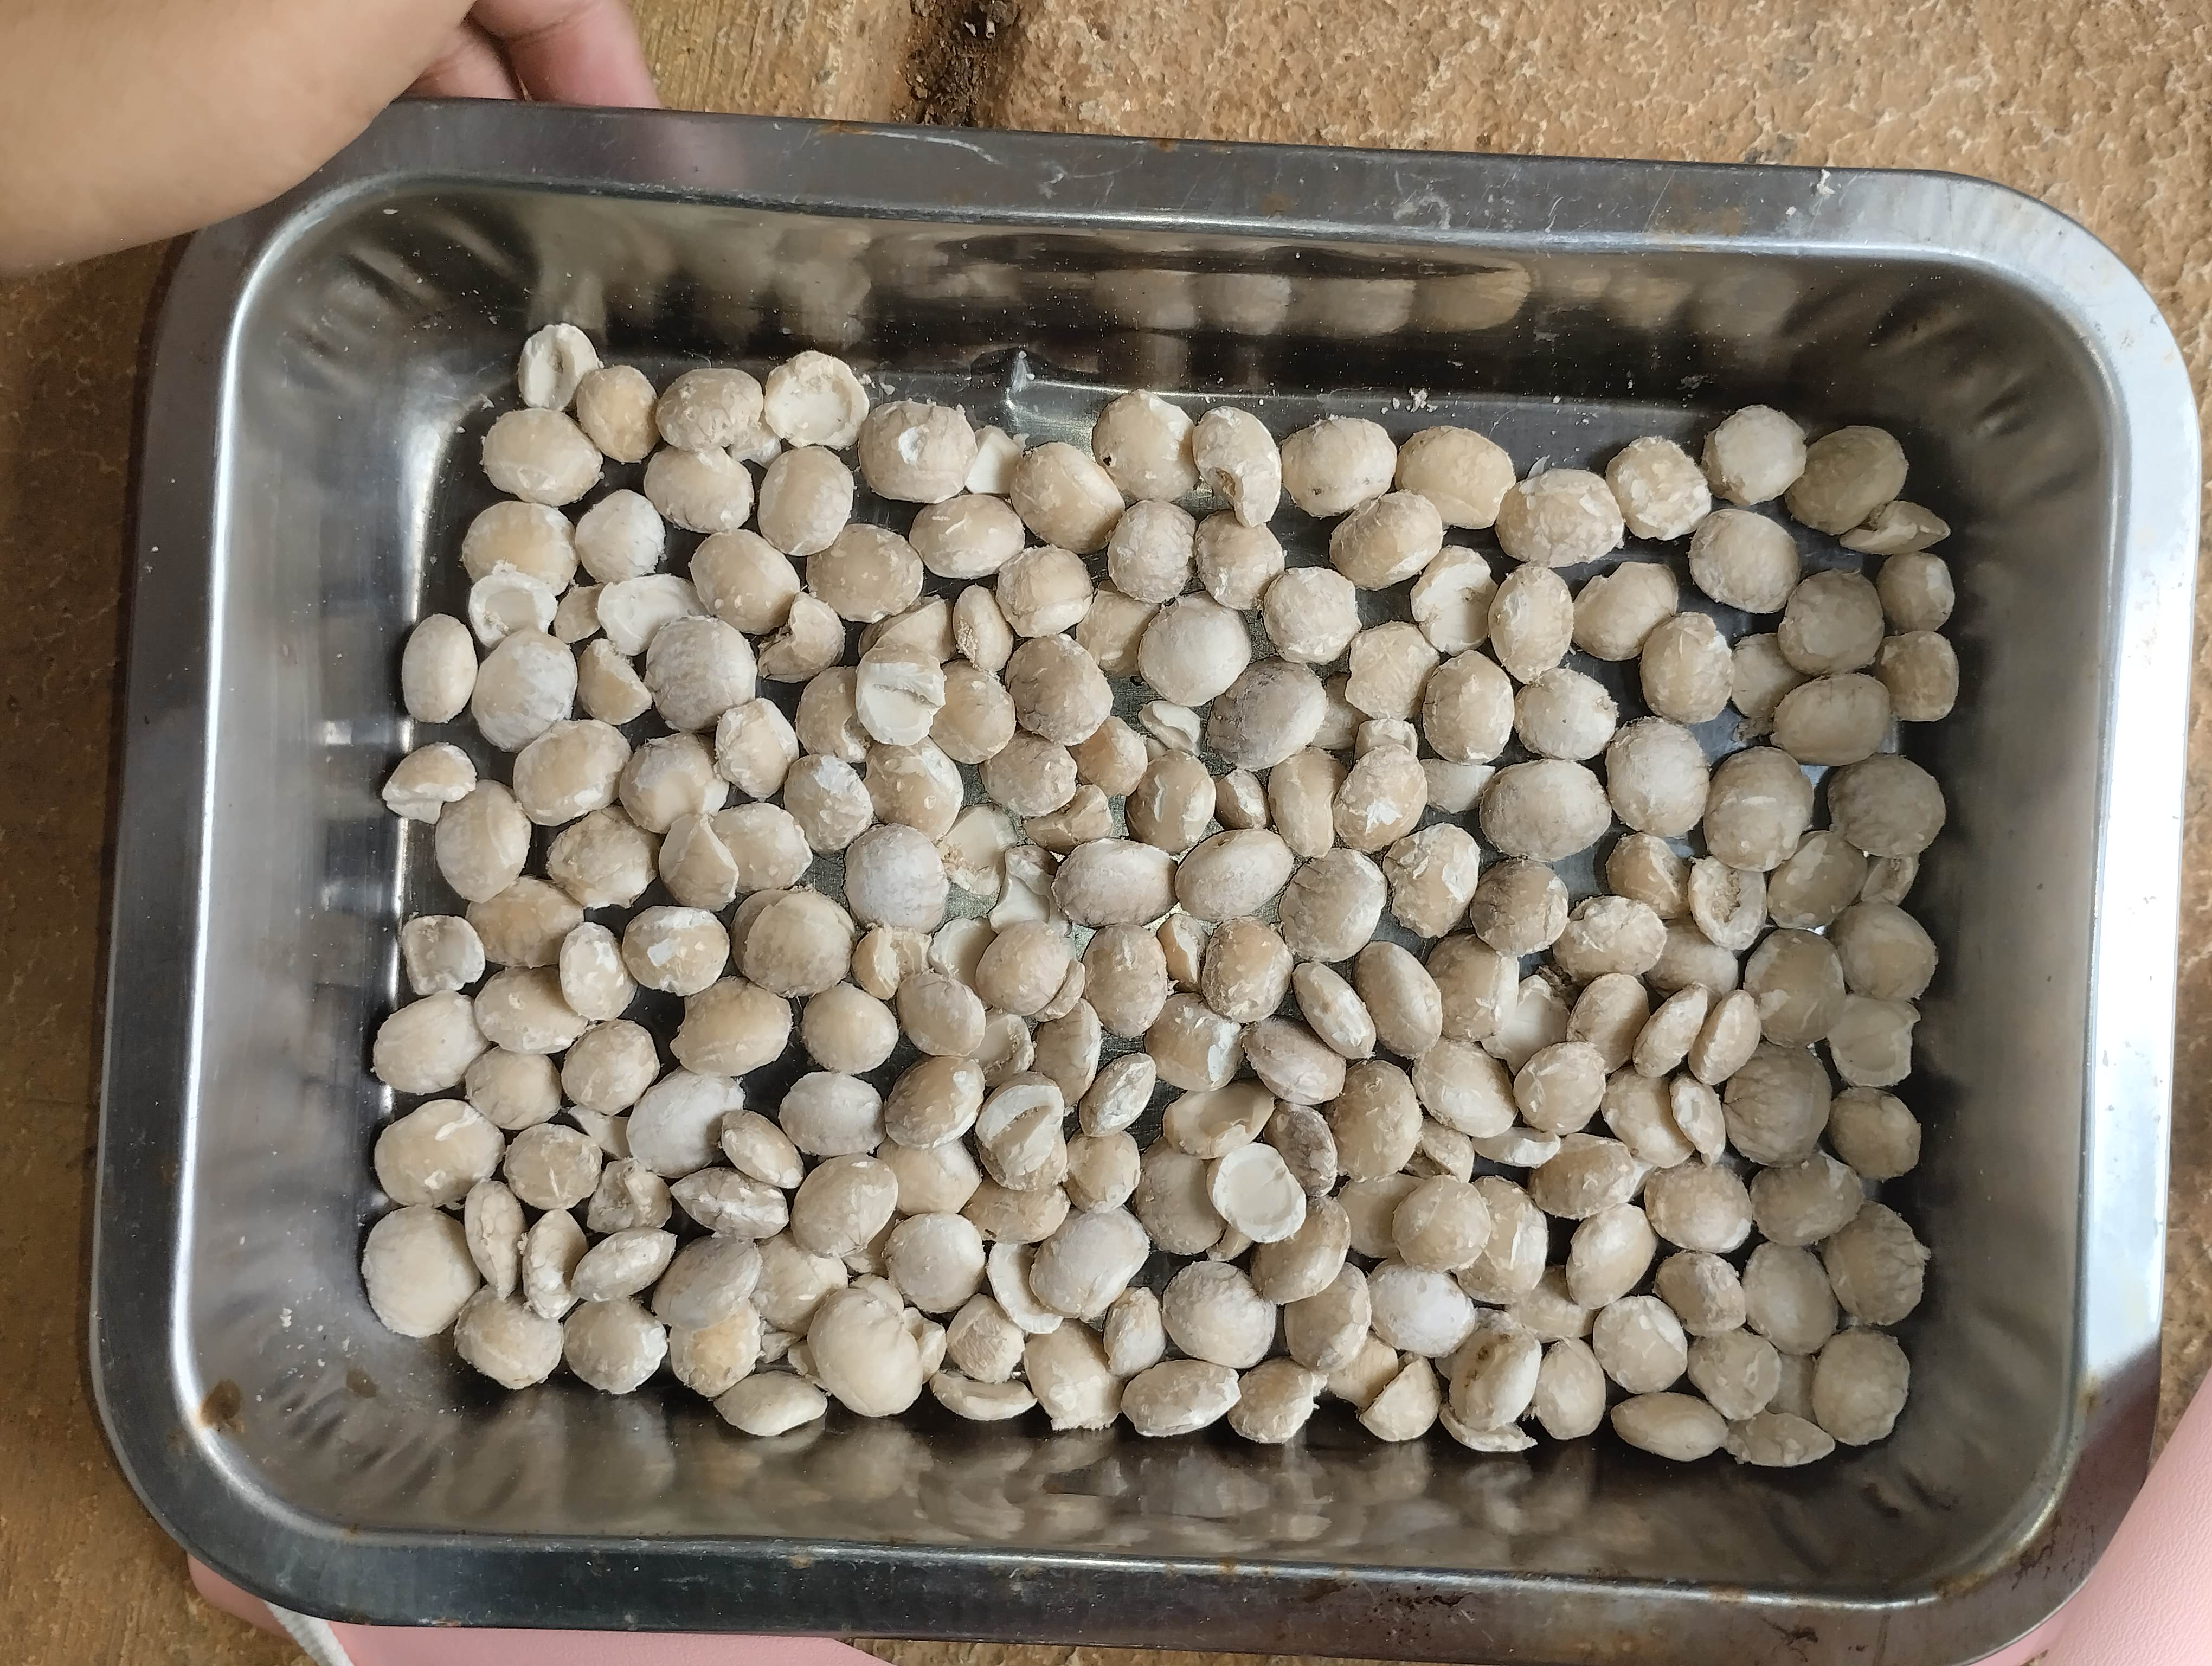
Label: bagus (good seed)